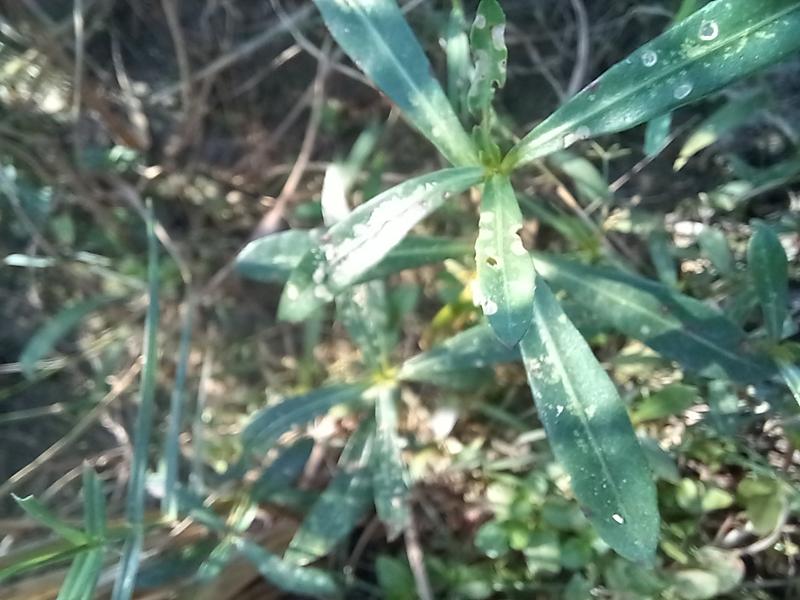
Weed species: Alternanthera philoxeroide